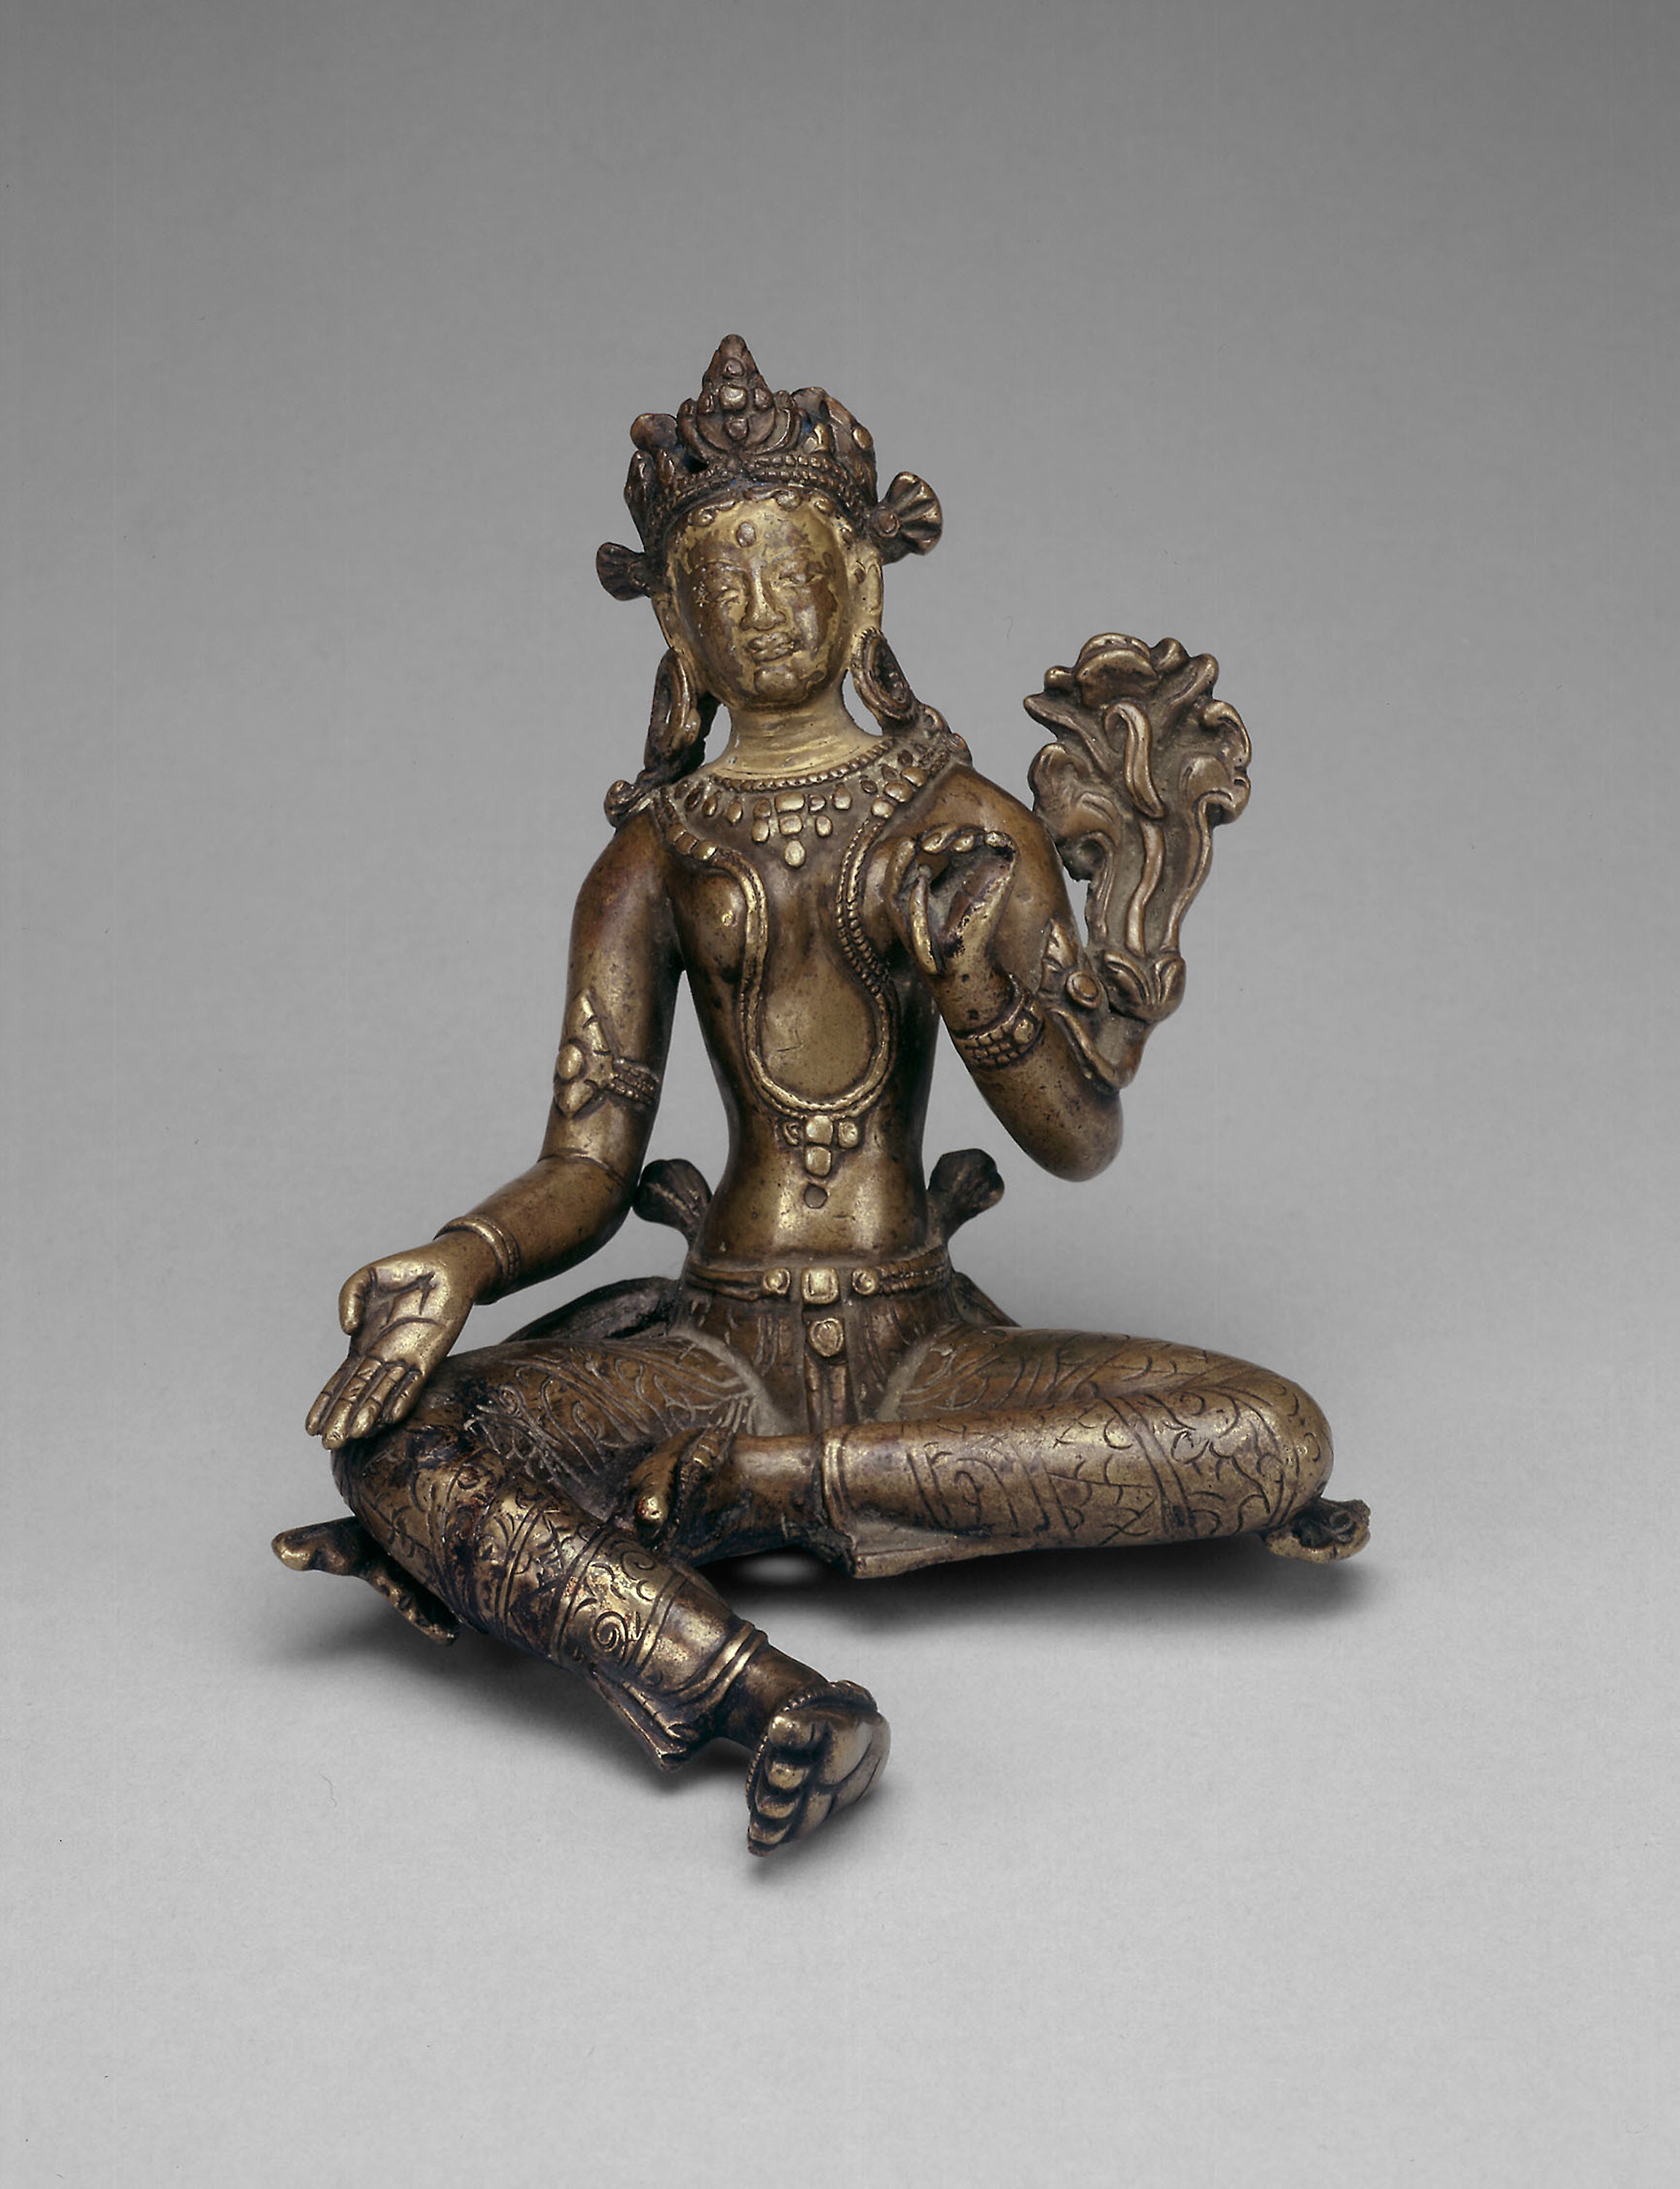
sculpture, statue, bronze sculpture, metal, bronze, figurine, art, brass, sitting, classical sculpture, antique, monument, nonbuilding structure, carving